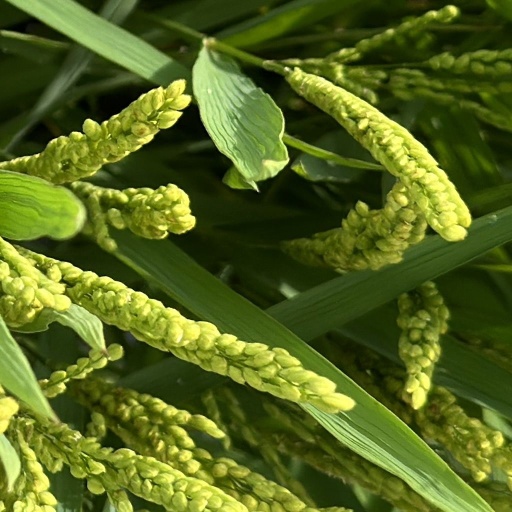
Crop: rice